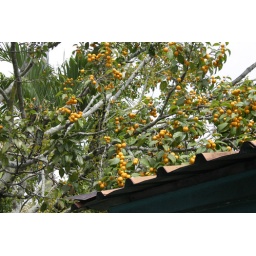
Brunei, Bandar Seri Begawan -- small tree at road verge, beside small food market on waterfront, possibly a local native.